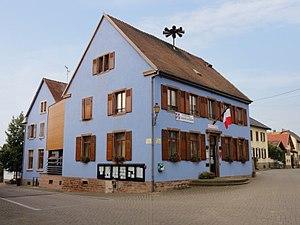
Alsace, Bas-Rhin, Griesheim-sur-Souffel, Mairie-école (XIXe), 1 rue de la Mairie. This building is indexed in the Base Mérimée, a database of architectural heritage maintained by the French Ministry of Culture,
Griesheim-sur-Souffel est une commune française située dans le département du Bas-Rhin, en région Grand Est.